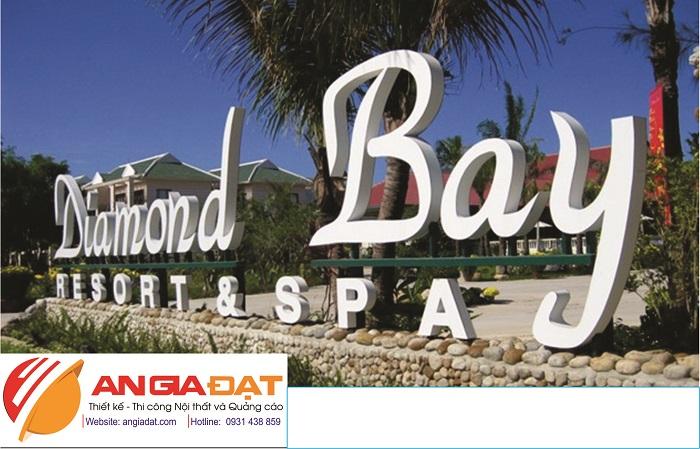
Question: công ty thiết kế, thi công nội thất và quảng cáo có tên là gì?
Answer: công ty có tên là an gia đạt